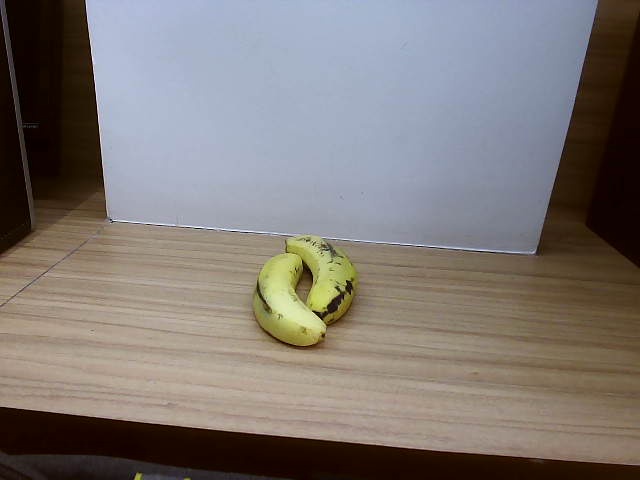
Label: Ripe_Banana